List of foreign regiments of the French Royal Army

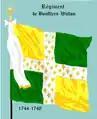
Company colour of Régiment de Boufflers-Wallon

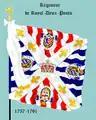
Company colour Régiment de Royal-Deux-Ponts

Several foreign regiments of the French Royal Army were raised during the 17th and 18th centuries. Coming mainly from Switzerland, Germany, Ireland, and Wallonia they gave a significant contribution to the French military effort. Swedish and Polish regiments were counted as German, Scottish as Irish. After the French Revolution the foreign regiments were in 1791 merged with the indigenous French regiments to new, numbered, regiments of the line.